Joseph Albert Lintner

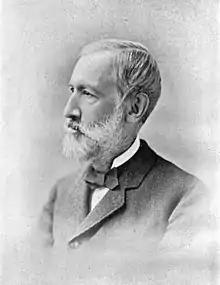

Joseph Albert Lintner (8 February 1822 in Schoharie, New York – 5 May 1898 in Rome) was an American entomologist who held the position of state entomologist from 1881, following the creation of this post by the federal government, until 1898. Lintner wrote 900 scientific papers and 13 entries of the "Report on the injurious and other insects of the State of New York" on crop pests and injurious insects associated with agriculture. Lintner's collection is in the New York State Museum.